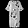
Label: Dress